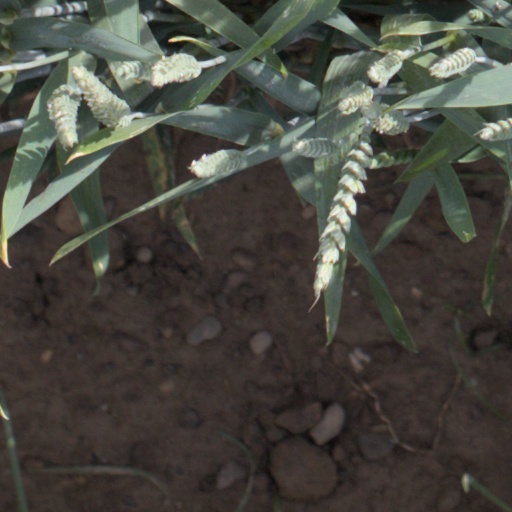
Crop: wheat